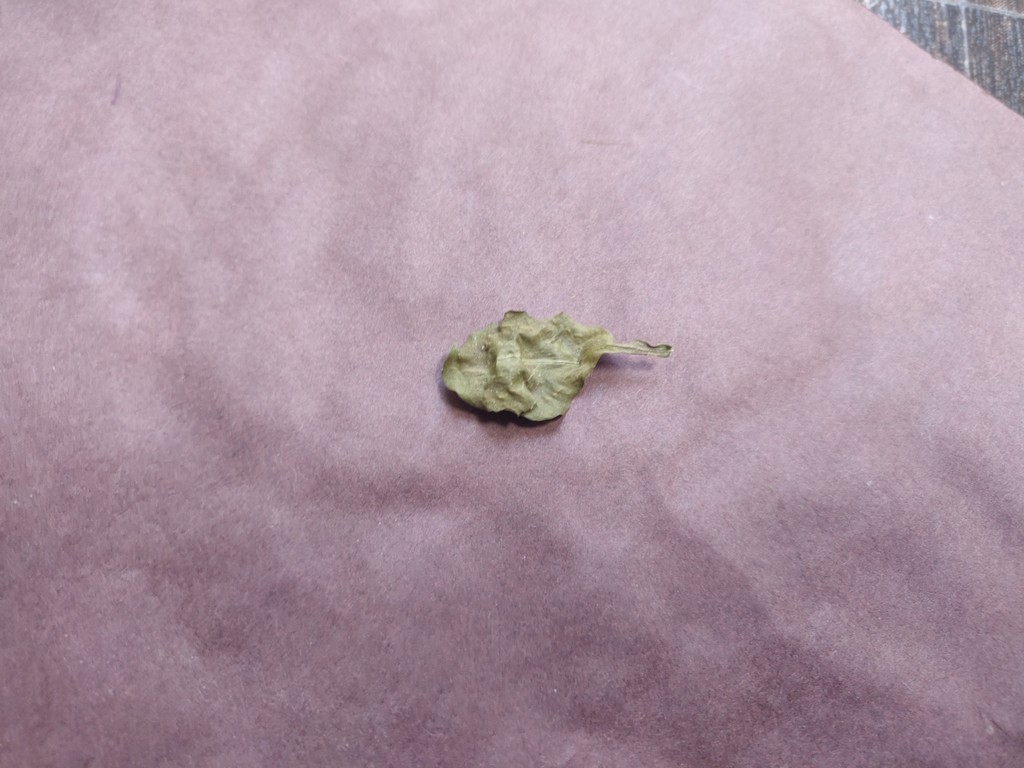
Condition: Dried
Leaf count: single
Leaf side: unknown